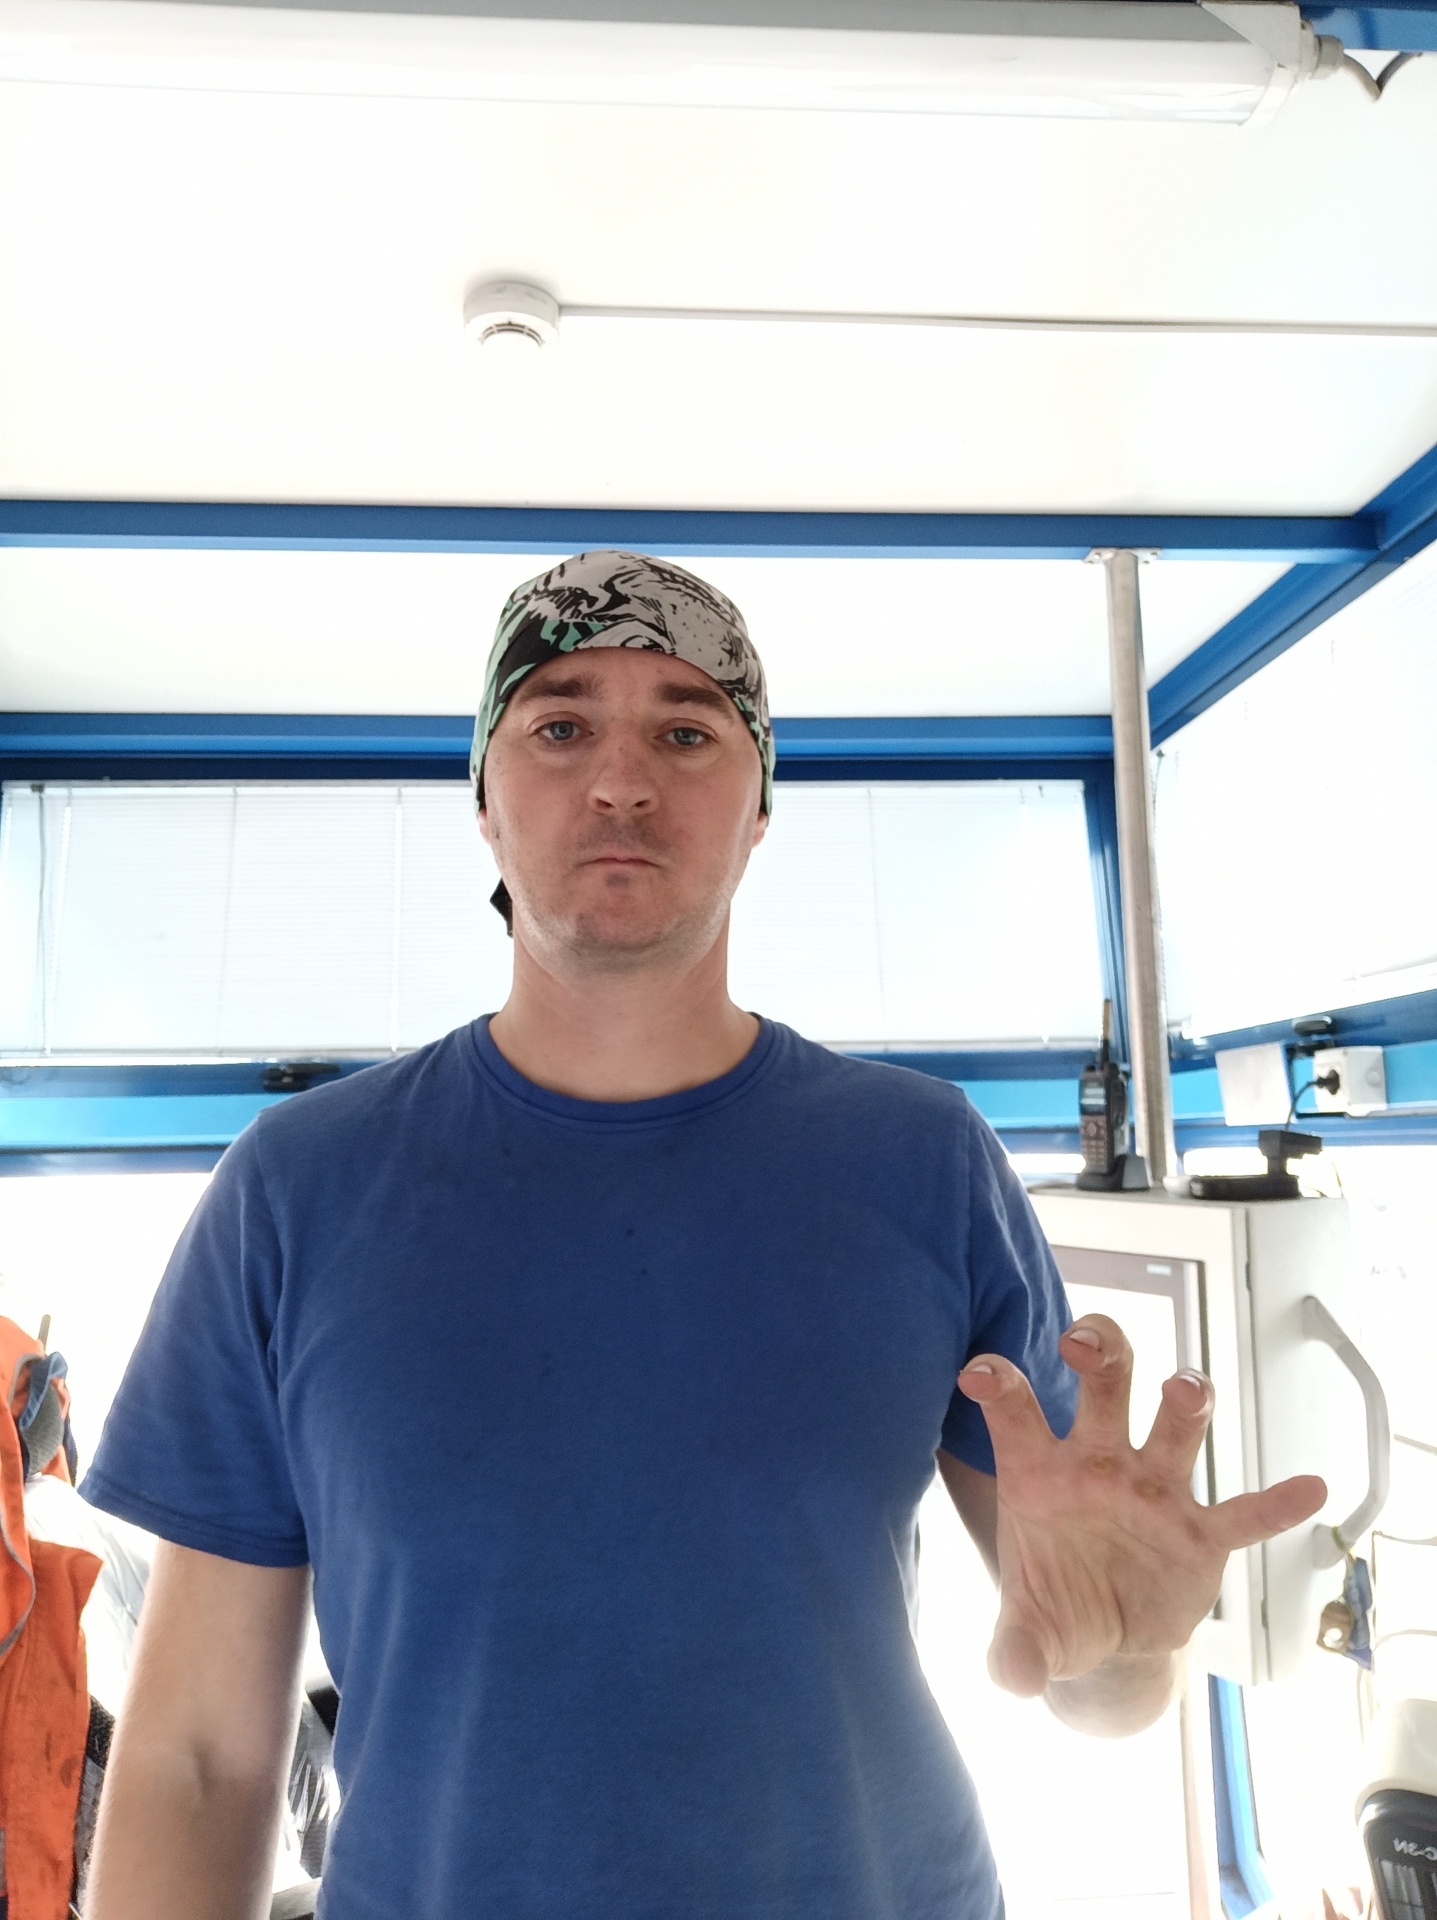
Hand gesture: grabbing